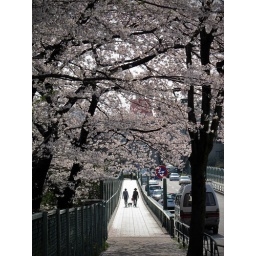
walking the dogs under a sky of sakura - roppongi - tokyo - japan